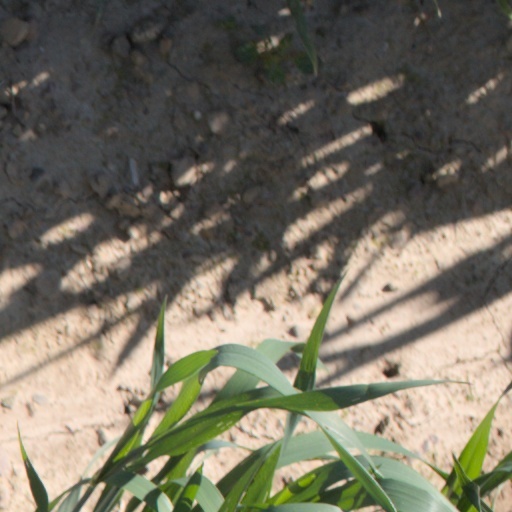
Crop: wheat